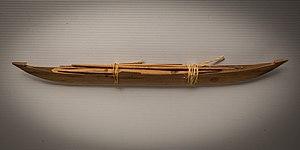
Les Vézos, parfois appelés les « nomades de la mer », forment un peuple de Madagascar qui occupait autrefois toute la côte Ouest de la grande île et vivant essentiellement de la pêche. Les Vezo sont l'une des dernières ethnies nomades du pays. Pêcheurs, ils partent loin de leur village. Durant cette période, ils bivouaquent dans les dunes, utilisant la voile carrée de leur pirogue comme toile de tente. Les Vezo sont aujourd'hui localisés autour de la ville de Tuléar.